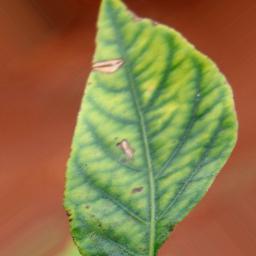
Label: nutritional